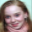
Label: girl